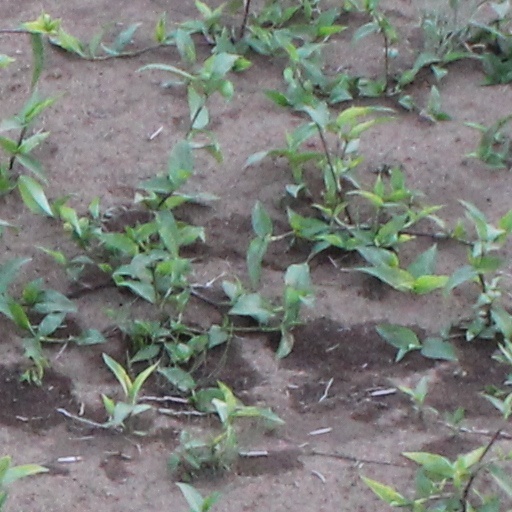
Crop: wheat